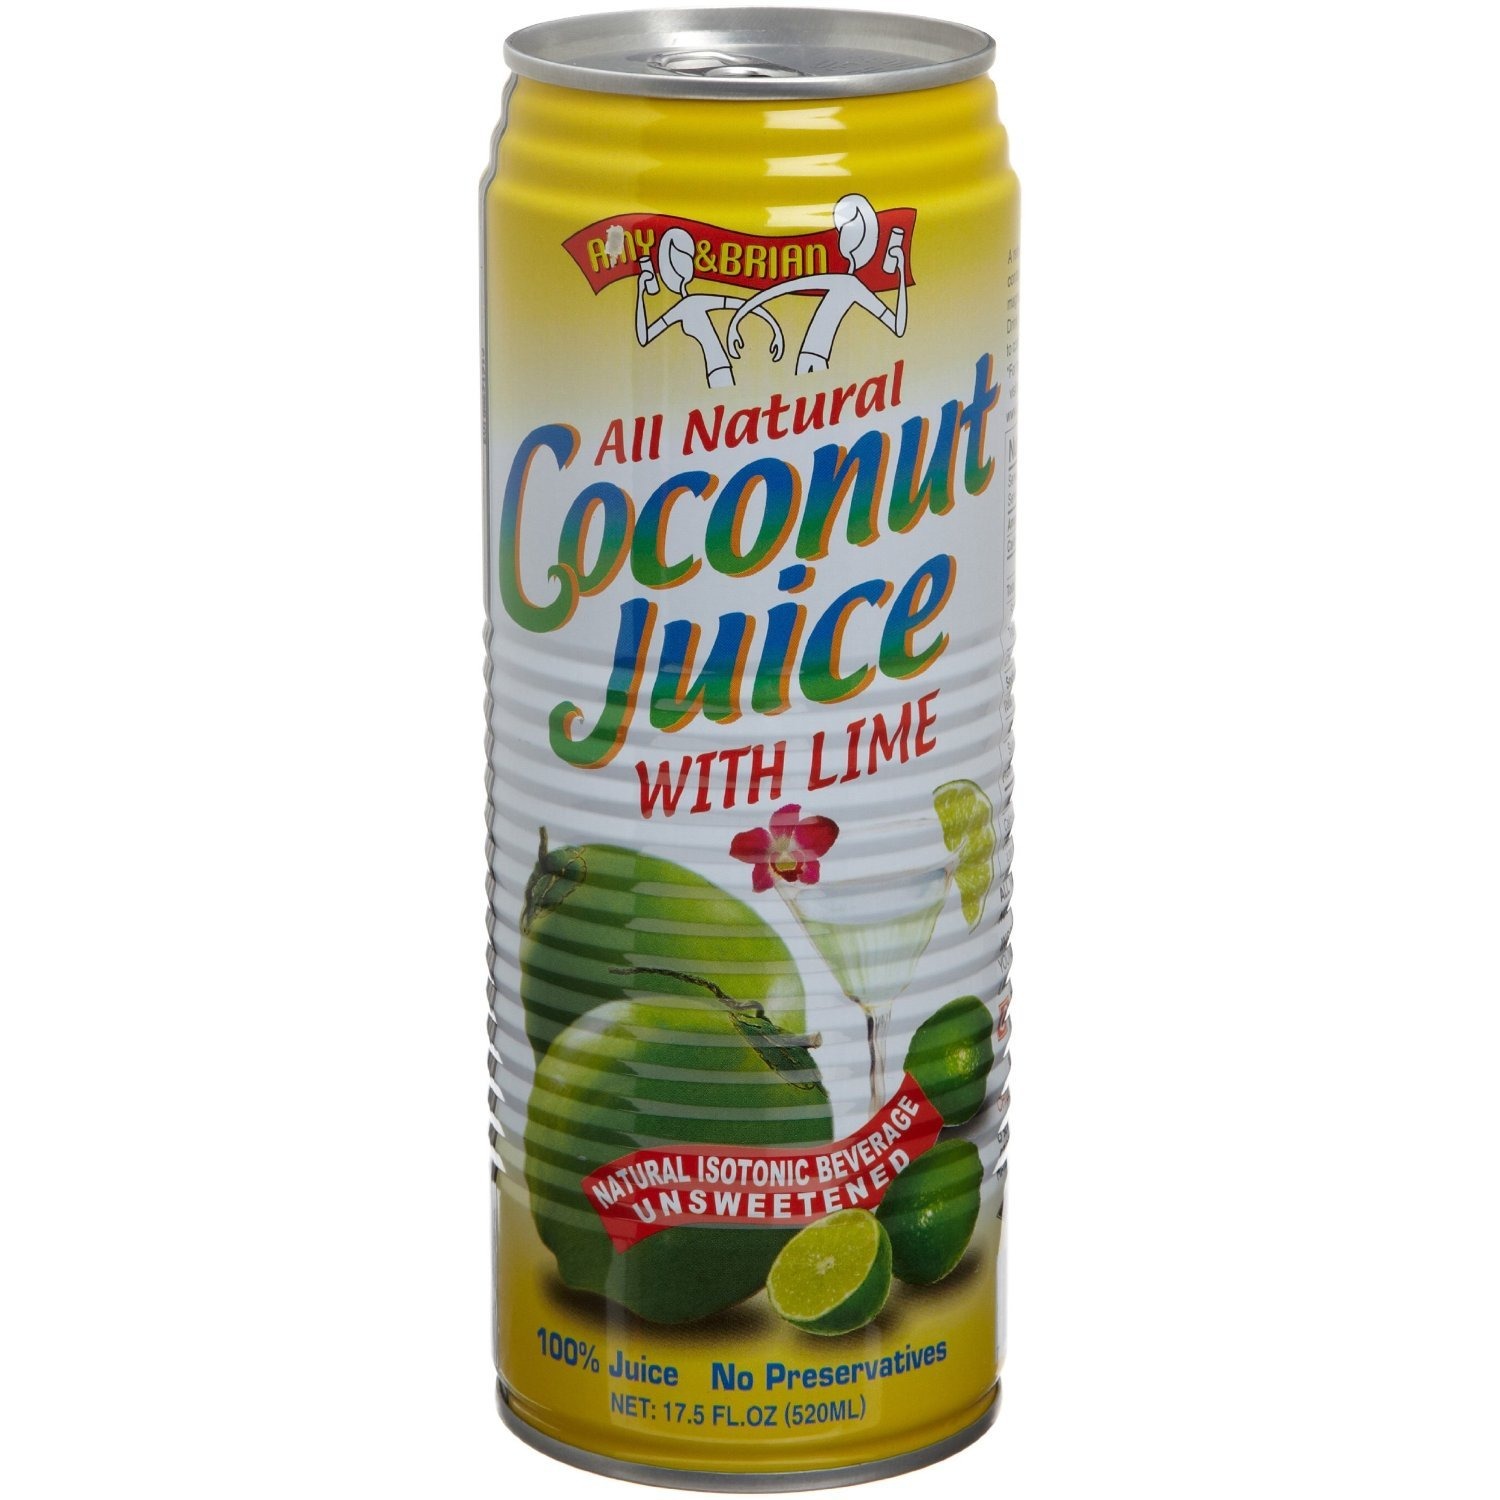
Item Name: Amy & Brian Coconut Juice with Lime, 17.5-Ounce Cans (Pack of 12) ( Value Bulk Multi-pack)
Value: 48.0
Unit: Count

Price: 33.84